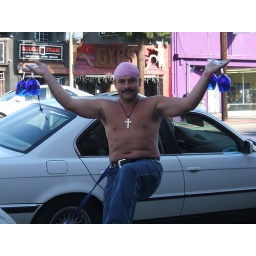
everything he sells is for five bucks. he's been living in his van in silver lake for i think decades.